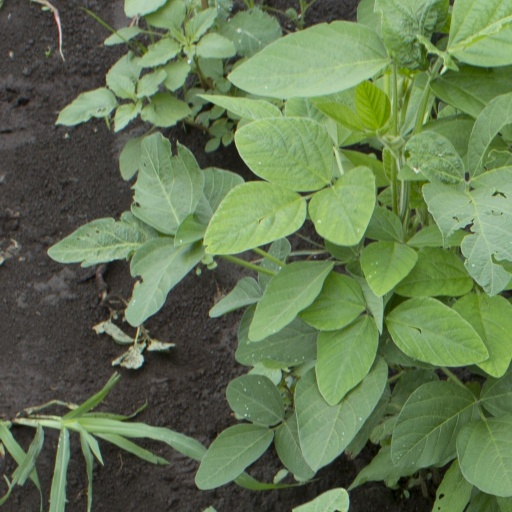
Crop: soybean